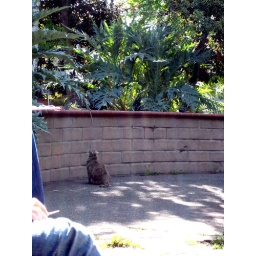
we saw a cat in the lake merritt garden while we were on one of our plant walks